Industrial Revolution

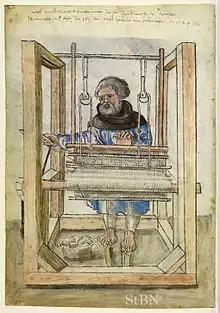
Weaver in Nürnberg,

The Age of Discovery was followed by colonialism beginning around the 16th century. Following the discovery of a trade route to India around southern Africa by the Portuguese, the British founded the East India Company, and other countries founded companies, which established trading posts throughout the Indian Ocean region.